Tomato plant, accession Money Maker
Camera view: horizontal (90 deg, fisheye); turntable rotation: 270 degrees
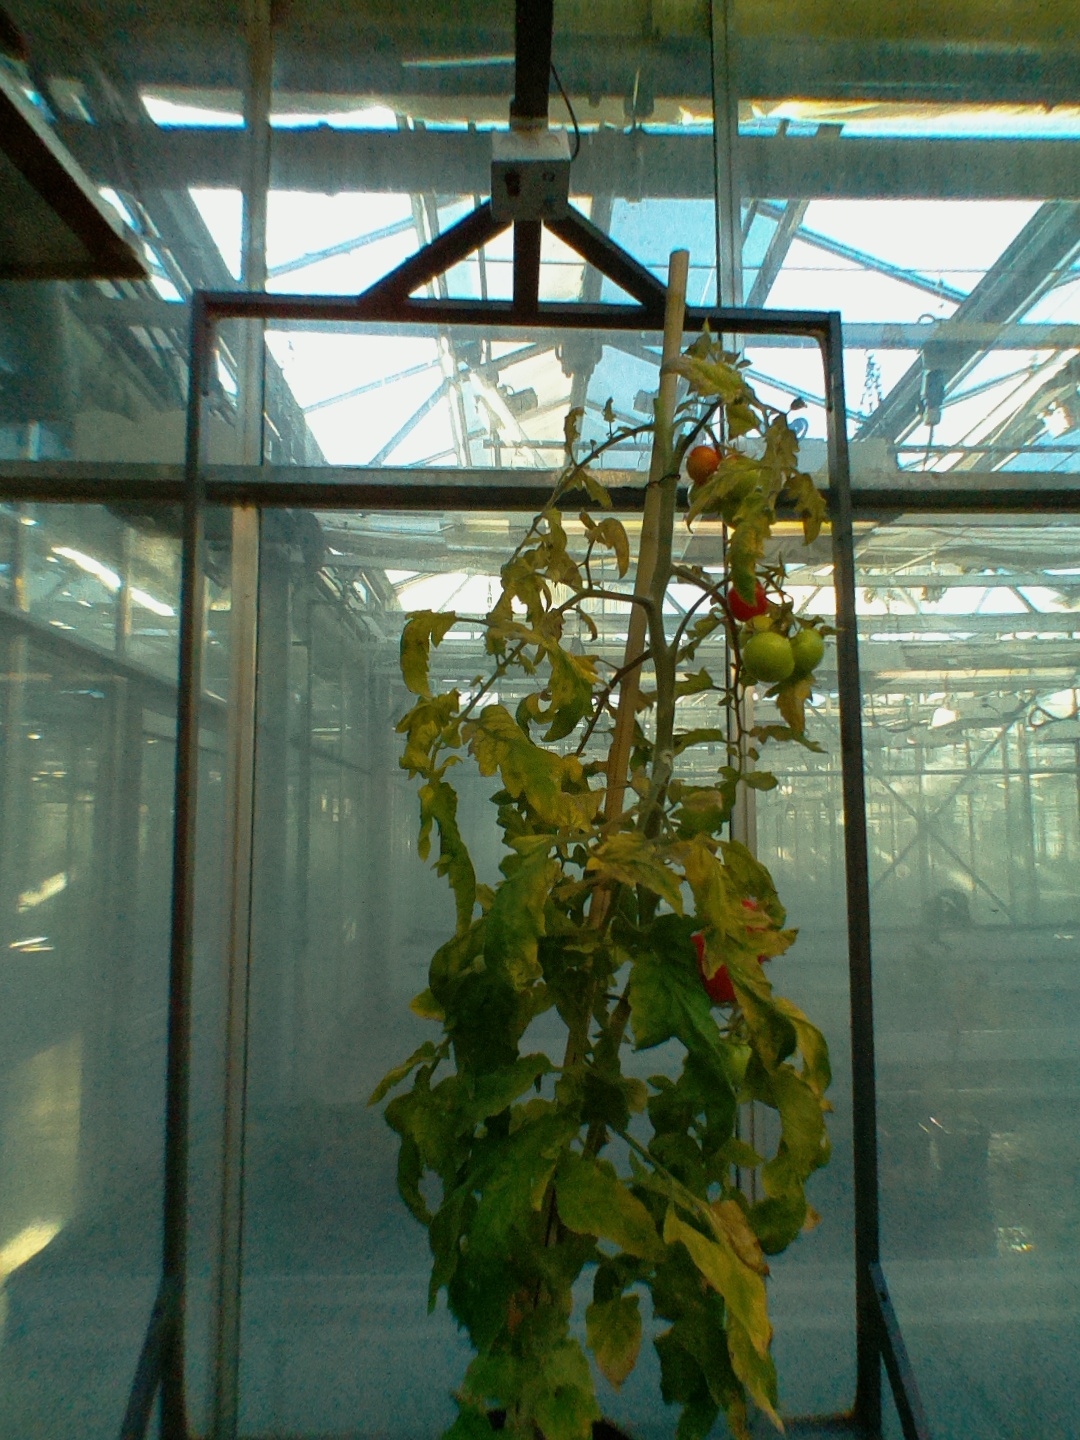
BBCH growth stage 83: 30%-40% of fruits show typical fully ripe color